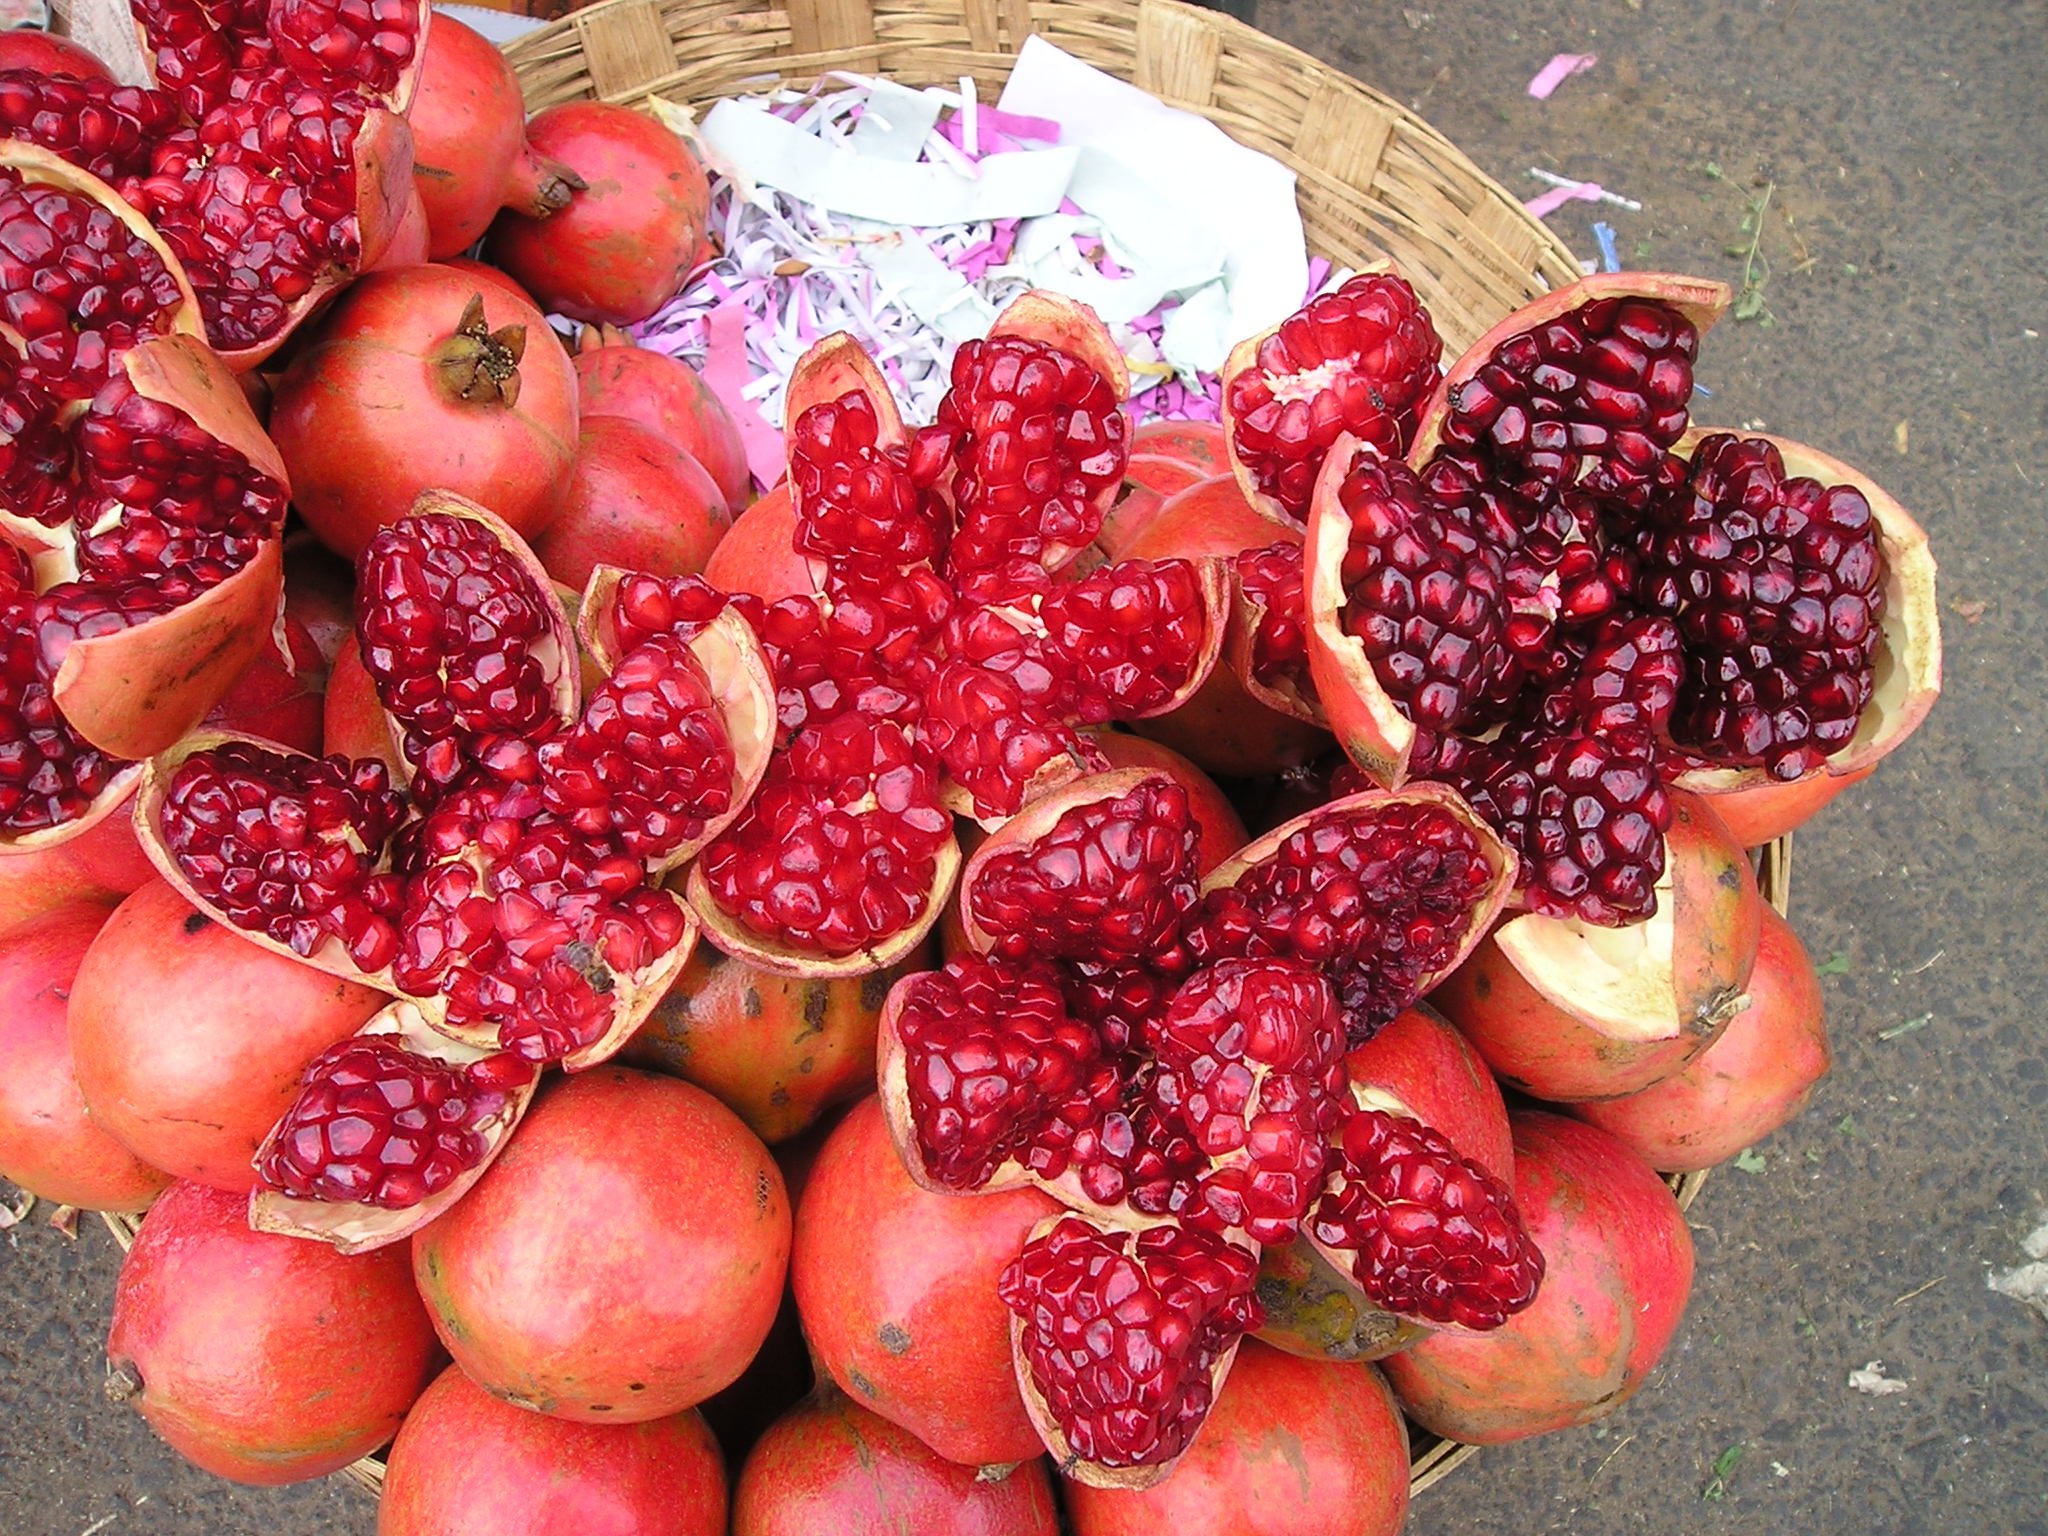
plant, fruit, sweet, food, red, produce, colorful, delicious, pomegranate, india